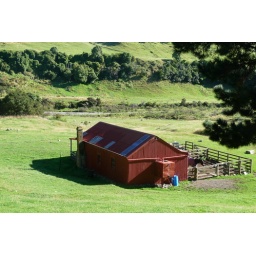
Two horses live in this barn